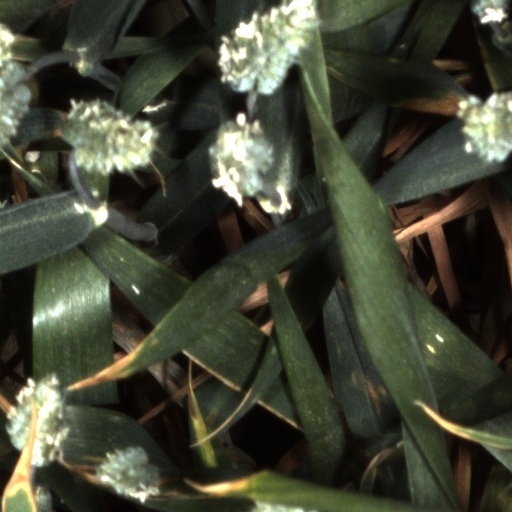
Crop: wheat